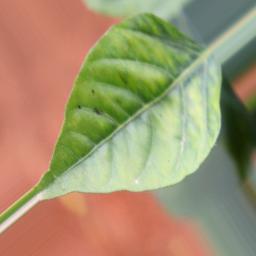
Label: mites_and_trips